Homosexuality in American football

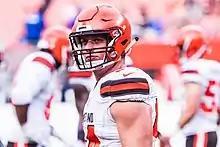
In 2021, Carl Nassib became the first active player in the NFL to publicly come out.

There has been only one player who has publicly come out as gay or bisexual while being an active player in the National Football League (NFL): Carl Nassib, who came out as gay on June 21, 2021, while with the Las Vegas Raiders. He became the first openly gay player to play in an NFL game on September 13, 2021. He later became the first openly gay player in an NFL playoff game on January 15, 2022. Six former NFL players have come out publicly after they retired. In the 2014 NFL draft, the St. Louis Rams drafted Michael Sam in the seventh round, the 249th of 256 players selected, which made him the first openly gay player to be drafted into the NFL. However, on August 30, St. Louis released Sam as part of a final round of cuts to reduce their roster to the league-mandated 53 players before the start of the regular season.